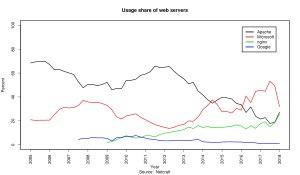
Un serveur web est, soit un logiciel de service de ressources web, soit un serveur informatique qui répond à des requêtes du World Wide Web sur un réseau public ou privé, en utilisant principalement le protocole HTTP.